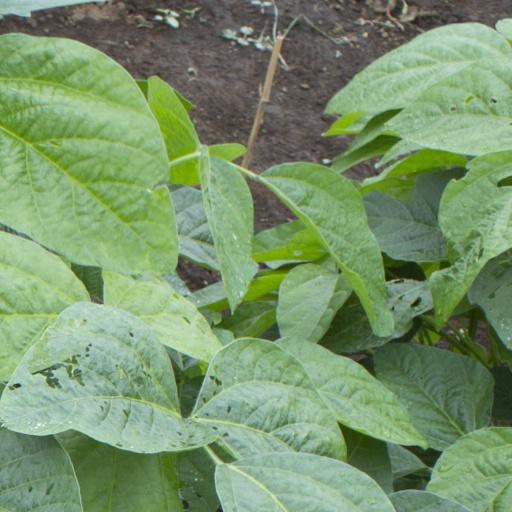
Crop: soybean